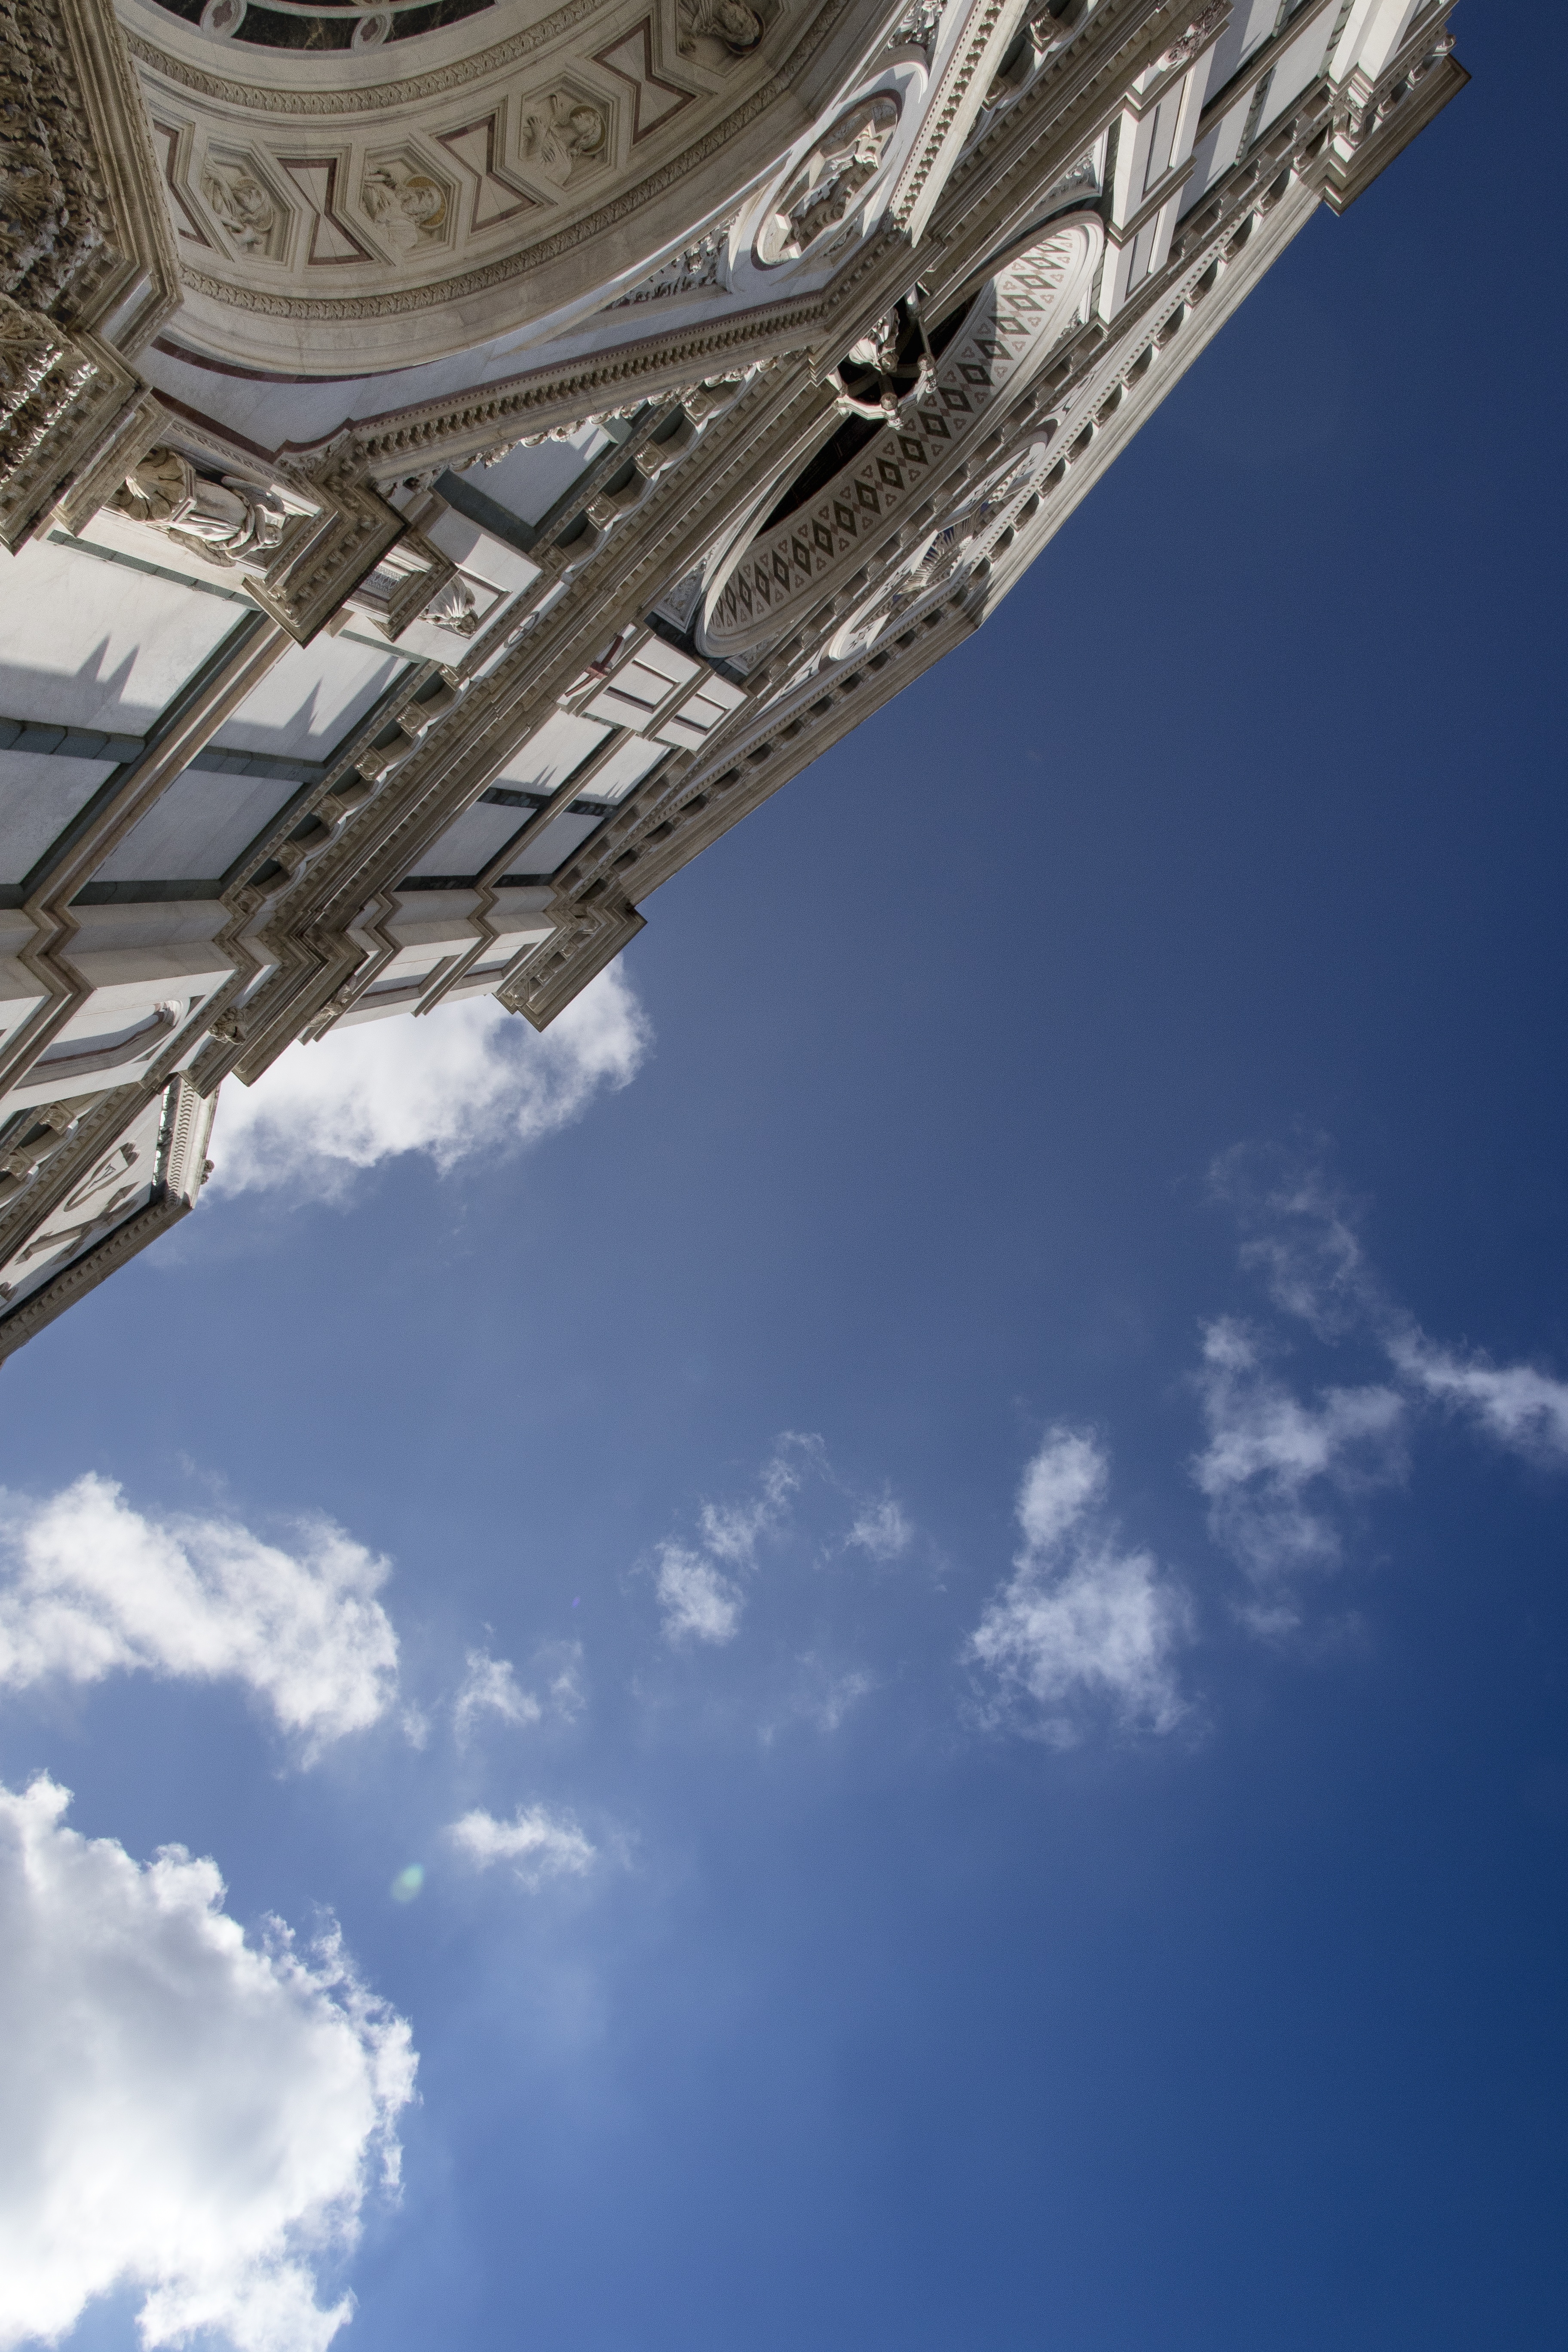
cloud, sky, sunlight, atmosphere, skyscraper, reflection, tower, blue, lighting, atmosphere of earth